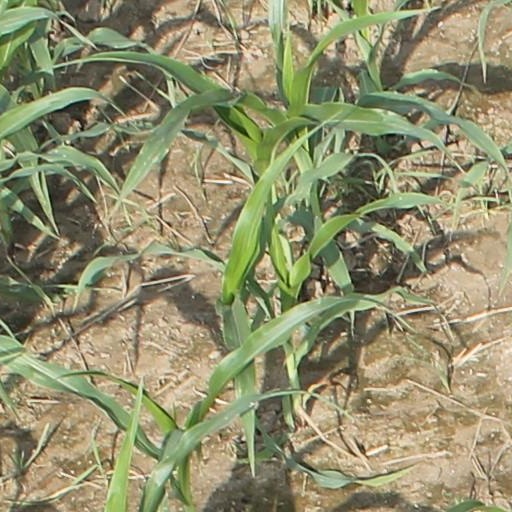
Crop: maize; corn